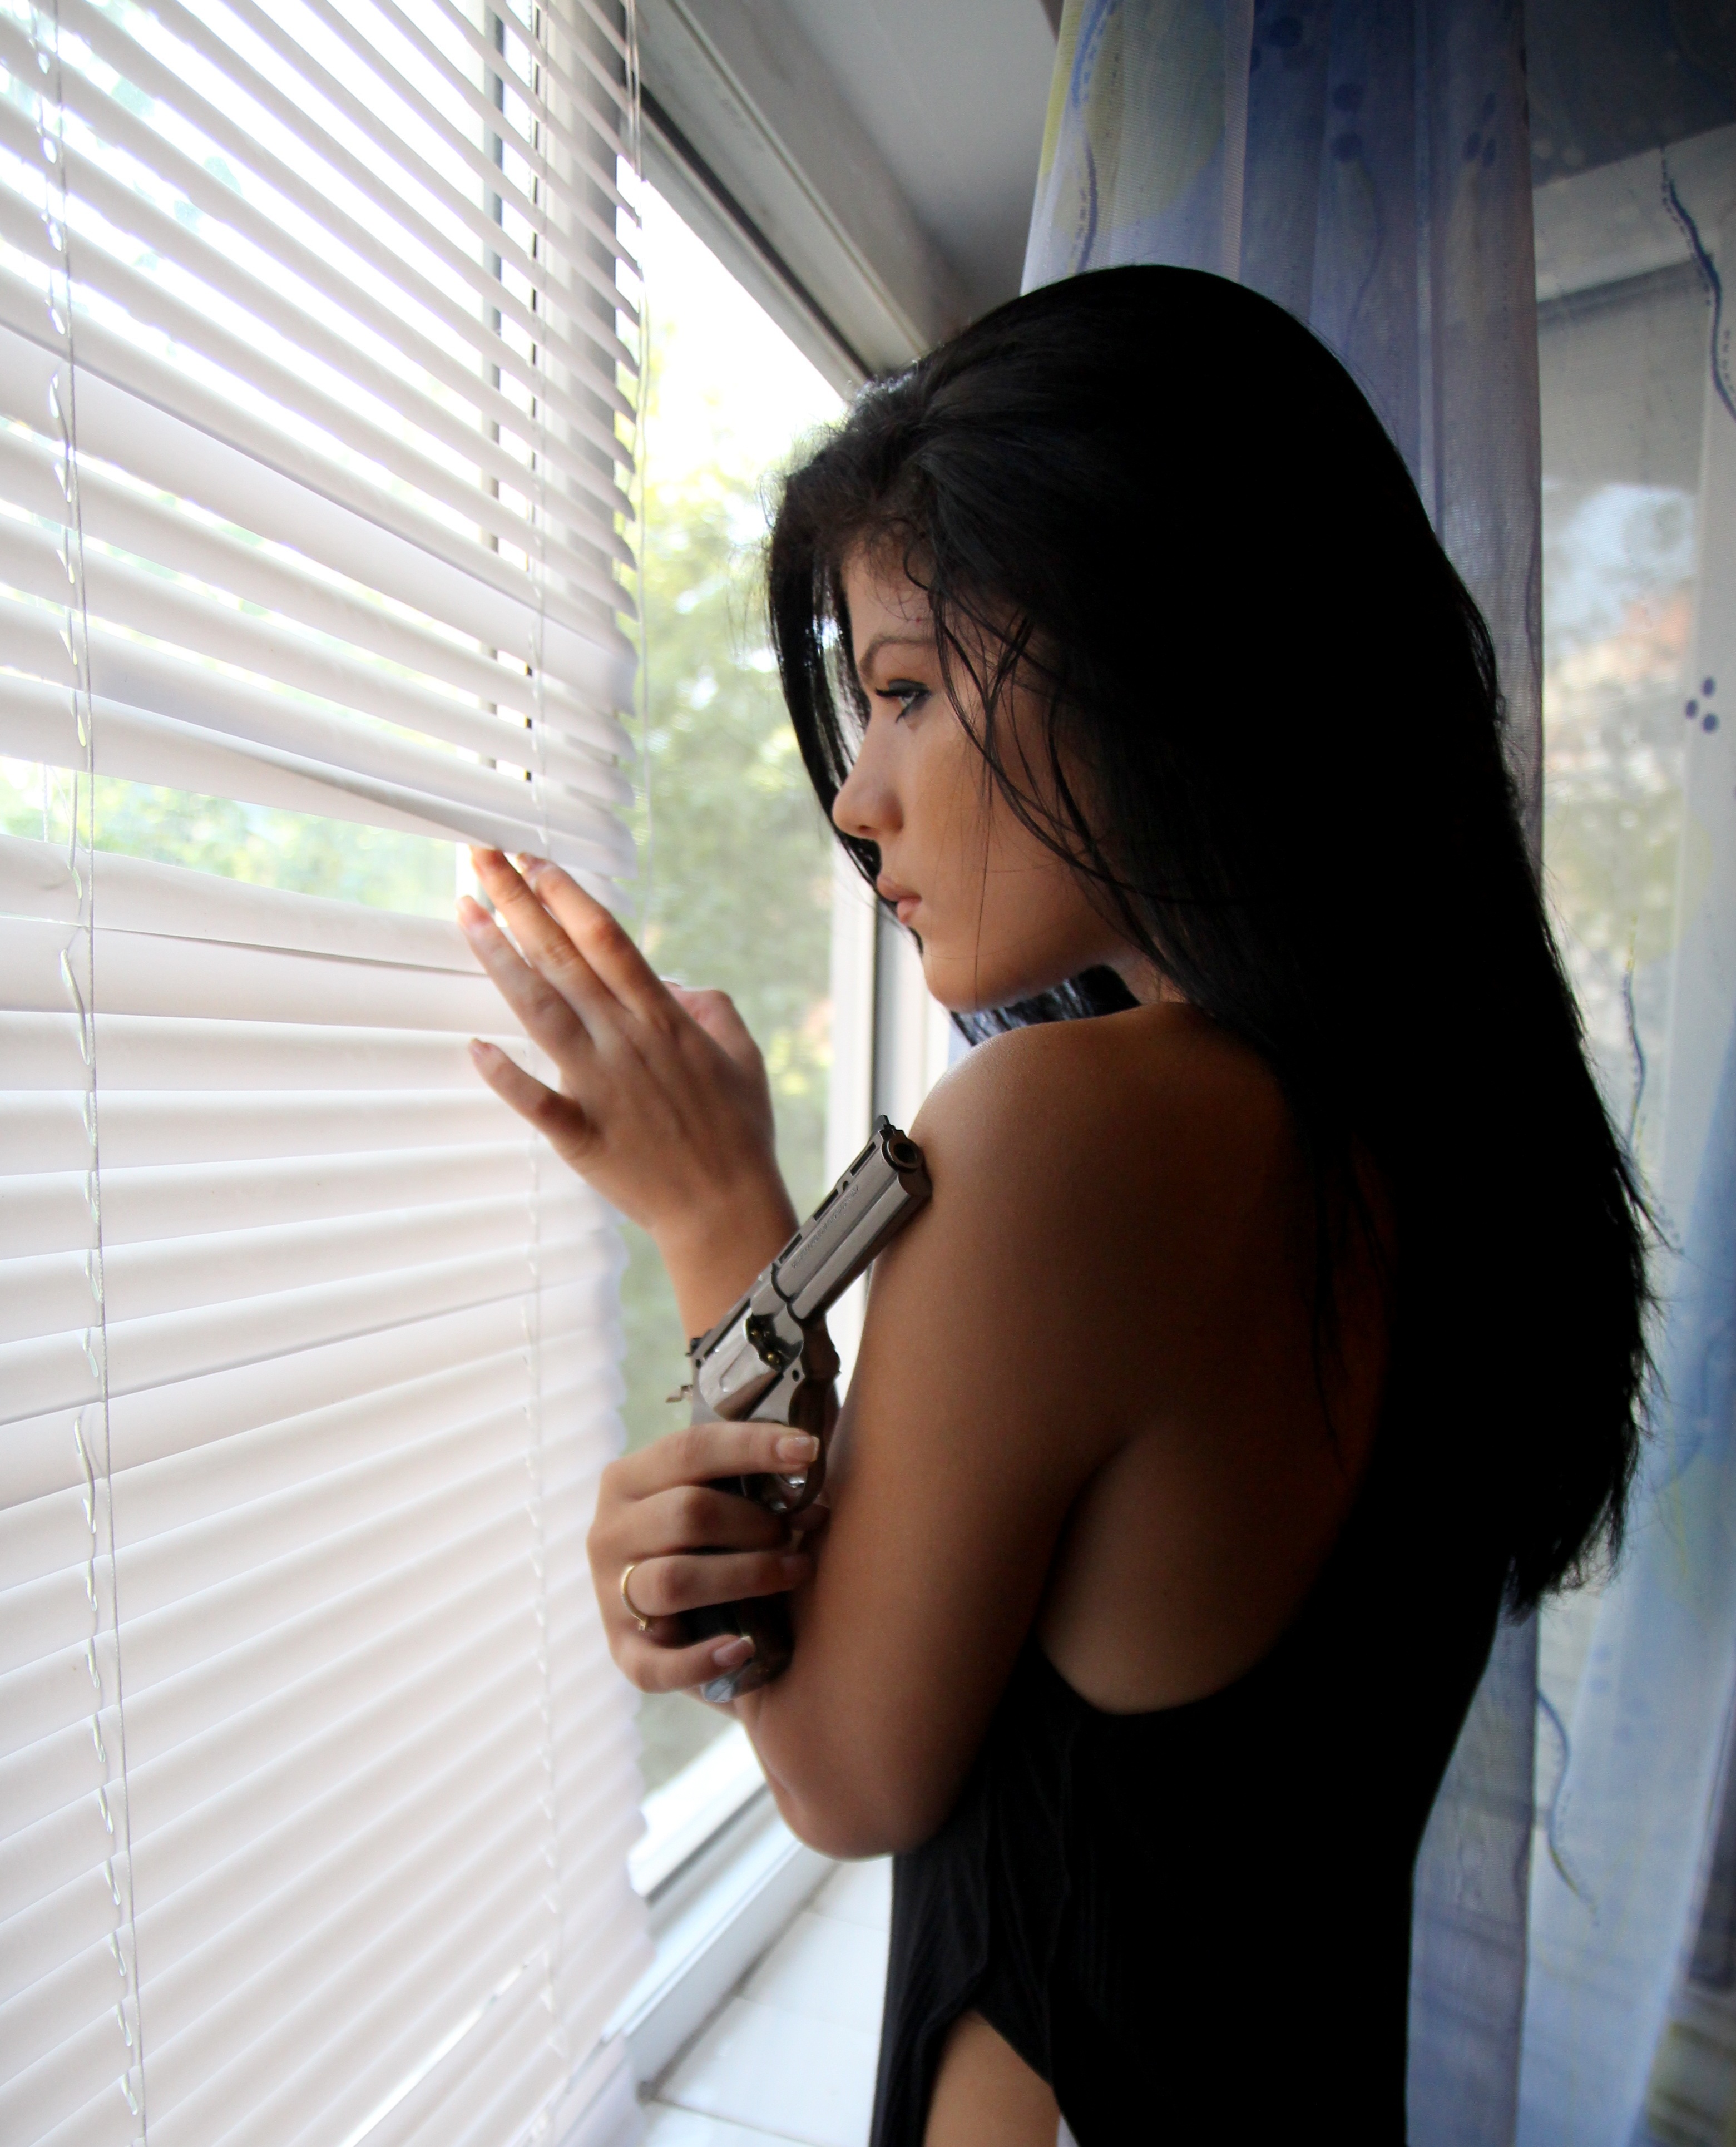
hand, person, girl, woman, hair, window, looking, female, leg, model, clothing, lady, arm, weapon, muscle, human body, black hair, gun, beauty, pistol, revolver, abdomen, photo shoot, window blinds, human action